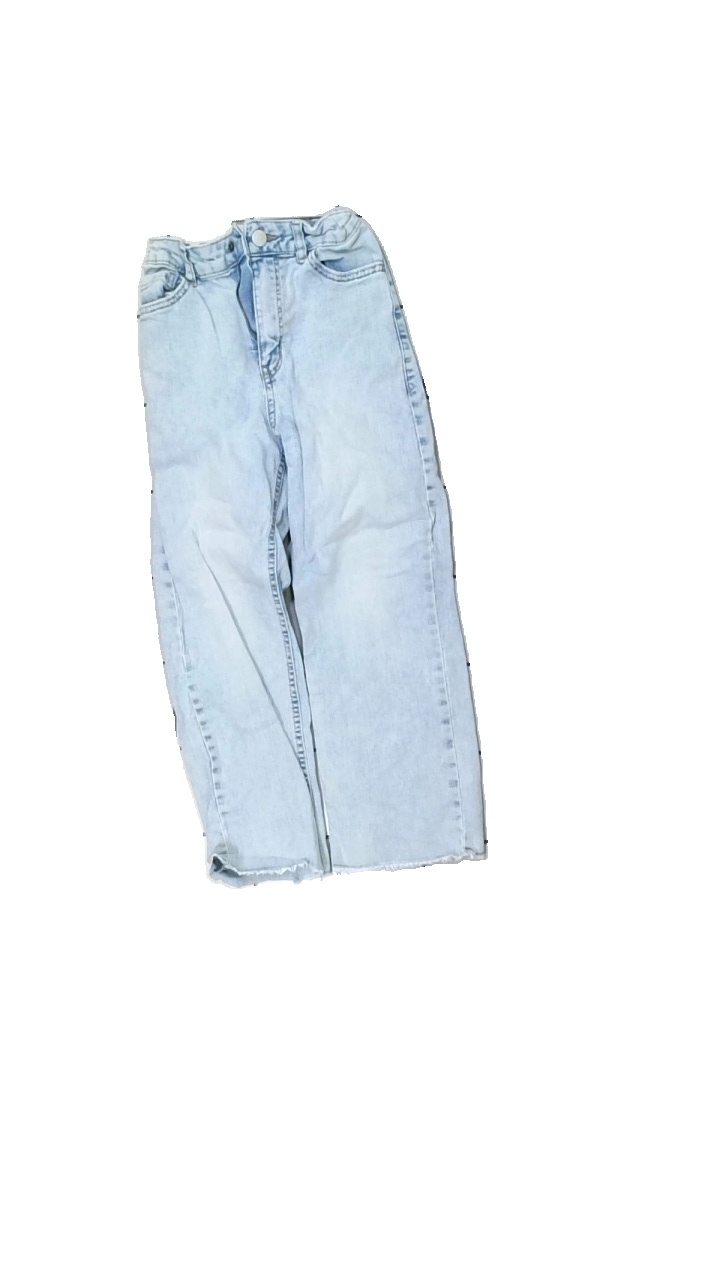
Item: Jeans (Children)
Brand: Missing
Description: blue jeans
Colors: Blue
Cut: Regular
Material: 100% Cotton
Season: All
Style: Denim
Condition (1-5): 5
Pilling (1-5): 5
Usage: Reuse
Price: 50-100